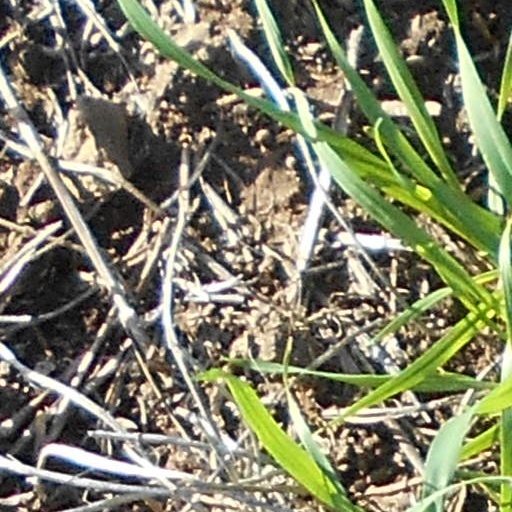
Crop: wheat